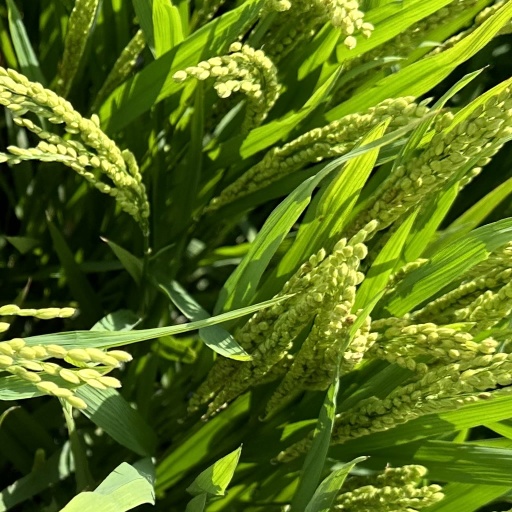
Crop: rice